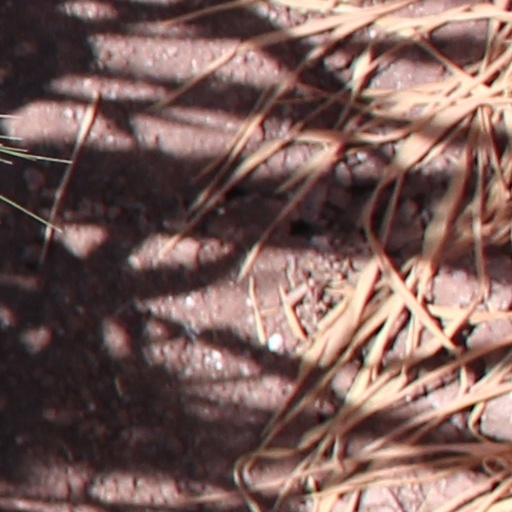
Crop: wheat